List of Once Upon a Time characters

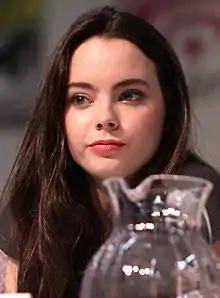
Freya Tingley

King George/Albert Spencer (seasons 1–2, 6) portrayed by Alan Dale, is the adoptive father of Prince James and his twin Prince David. In the Enchanted Forest, King George and his wife are unable to bear children of their own, leading George to strike a deal with Rumplestiltskin for an heir: James. When James is killed in a duel against Behemoth, his twin brother David is recruited to carry out the task. The task is completed and Midas deems the Prince worthy of marrying his daughter and uniting the kingdoms. George reneges on his promise to return David home and forces him to marry, otherwise he will kill David's mother and burn his home. However, the wedding never happens as David falls in-love with Snow White. After David's engagement with Snow, they lead an army against King George, dethroning him. After the curse is cast, he is the cold-hearted District Attorney Albert Spencer who leads the prosecution for the Kathryn Nolan murder case, against Mary Margaret Blanchard. Following the curse being broken, Spencer murders Billy, framing Ruby in an attempt to show the town that David's incapable of control and is arrested. Spencer is briefly confronted again by David following the latter's discovery of the former's role in the death of David's father Robert.